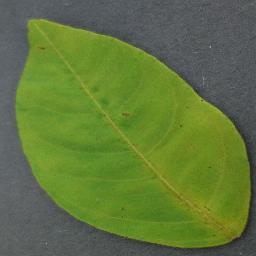
Label: Orange___Haunglongbing_(Citrus_greening)